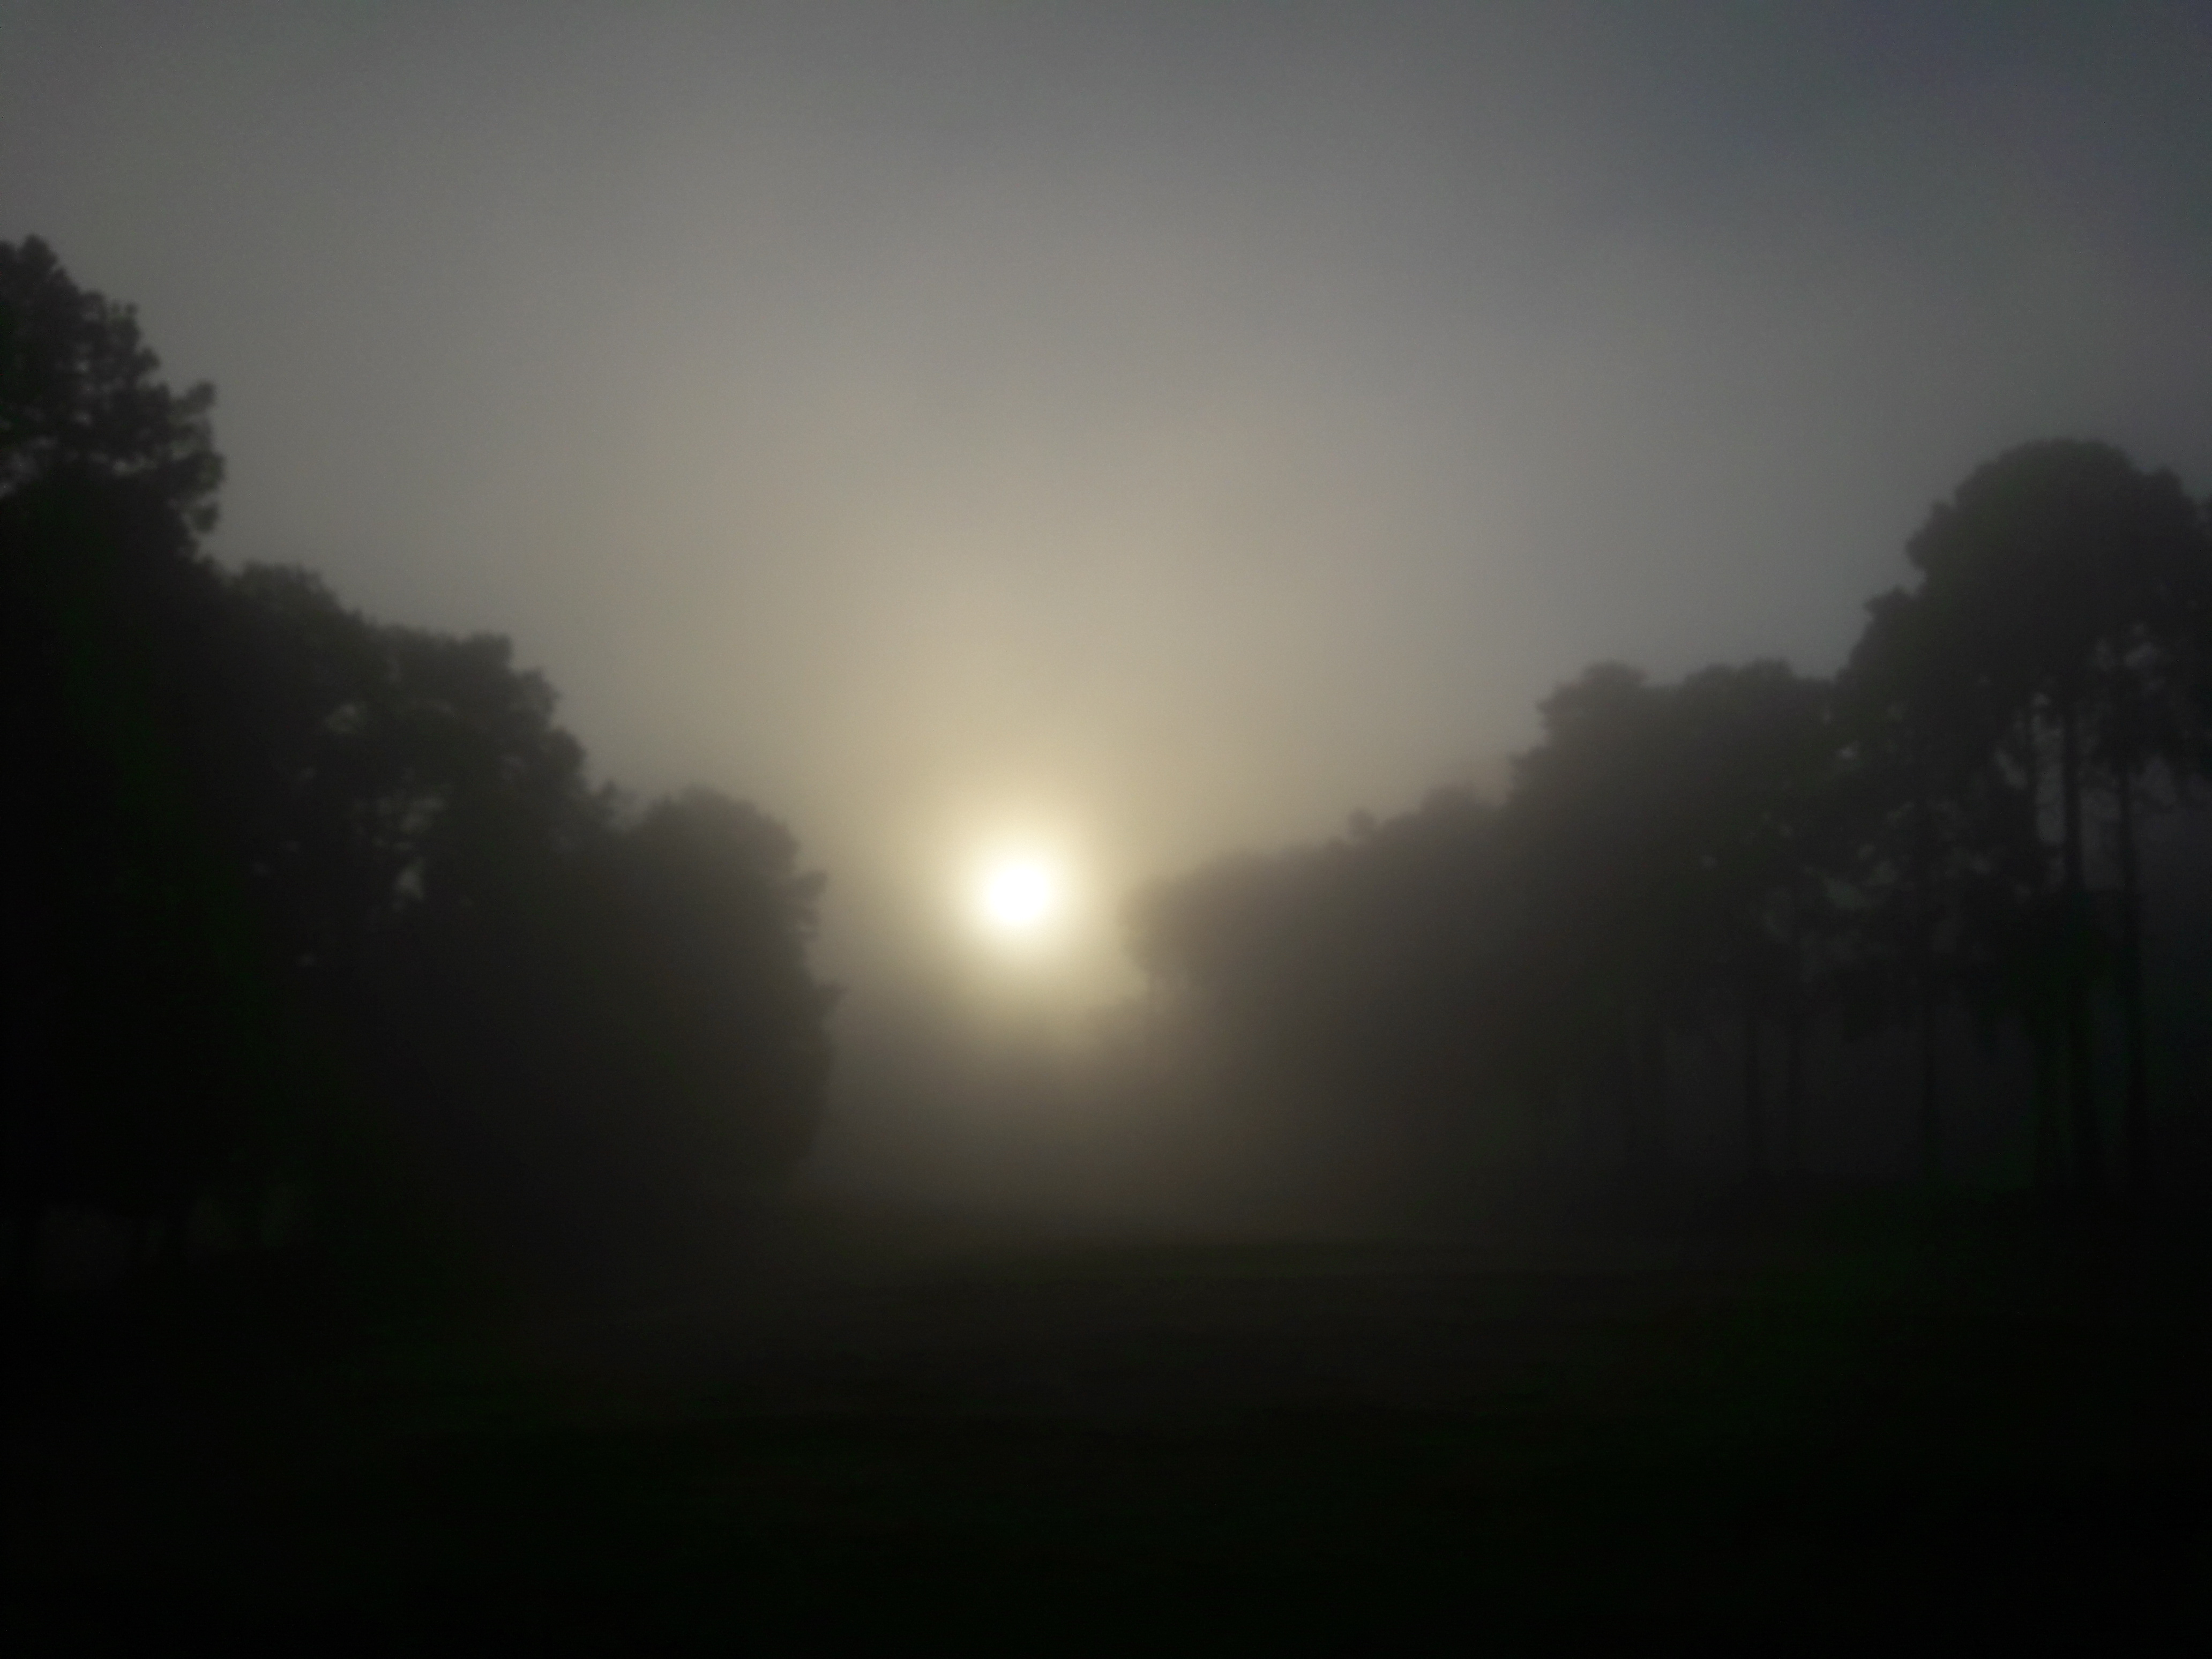
natural, nature, vegetation, daytime, brown, natural environment, atmosphere, natural landscape, branch, atmospheric phenomenon, photograph, sun, landscape, white, leaf, darkness, astronomical object, sunlight, light, ecoregion, space, black, monochrome photography, world, biome, grey, haze, monochrome, morning, evening, mist, snapshot, backlighting, calm, fog, black and white, lens flare, jungle, science, sunrise, stock photography, dusk